Thomas Keller (rower)

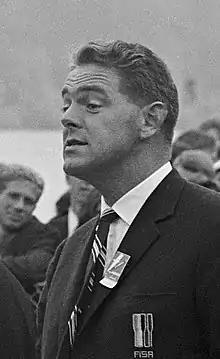
Thomas Keller at the 1965 European Championships

Thomas Keller also known as Thomi Keller (24 December 1924 – 28 September 1989) was the president of "Féderation Internationale des Sociétés d'Aviron" (FISA), the governing body of international rowing, from 1958 until his death in 1989, and president of the General Association of International Sports Federations from 1969 to 1987. He was also a qualified chemical engineer and president of Swiss Timing, a company specialising in sports chronometry which is now part of the Swatch group.